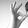
ASL letter: F